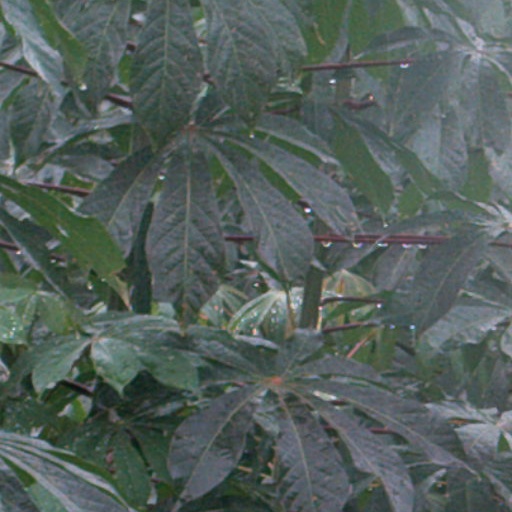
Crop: cassava